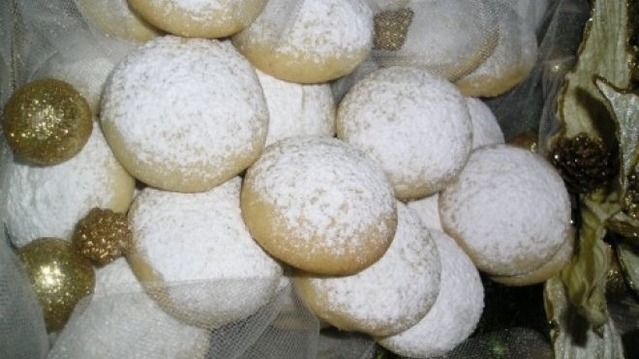
Texture: sprinkled